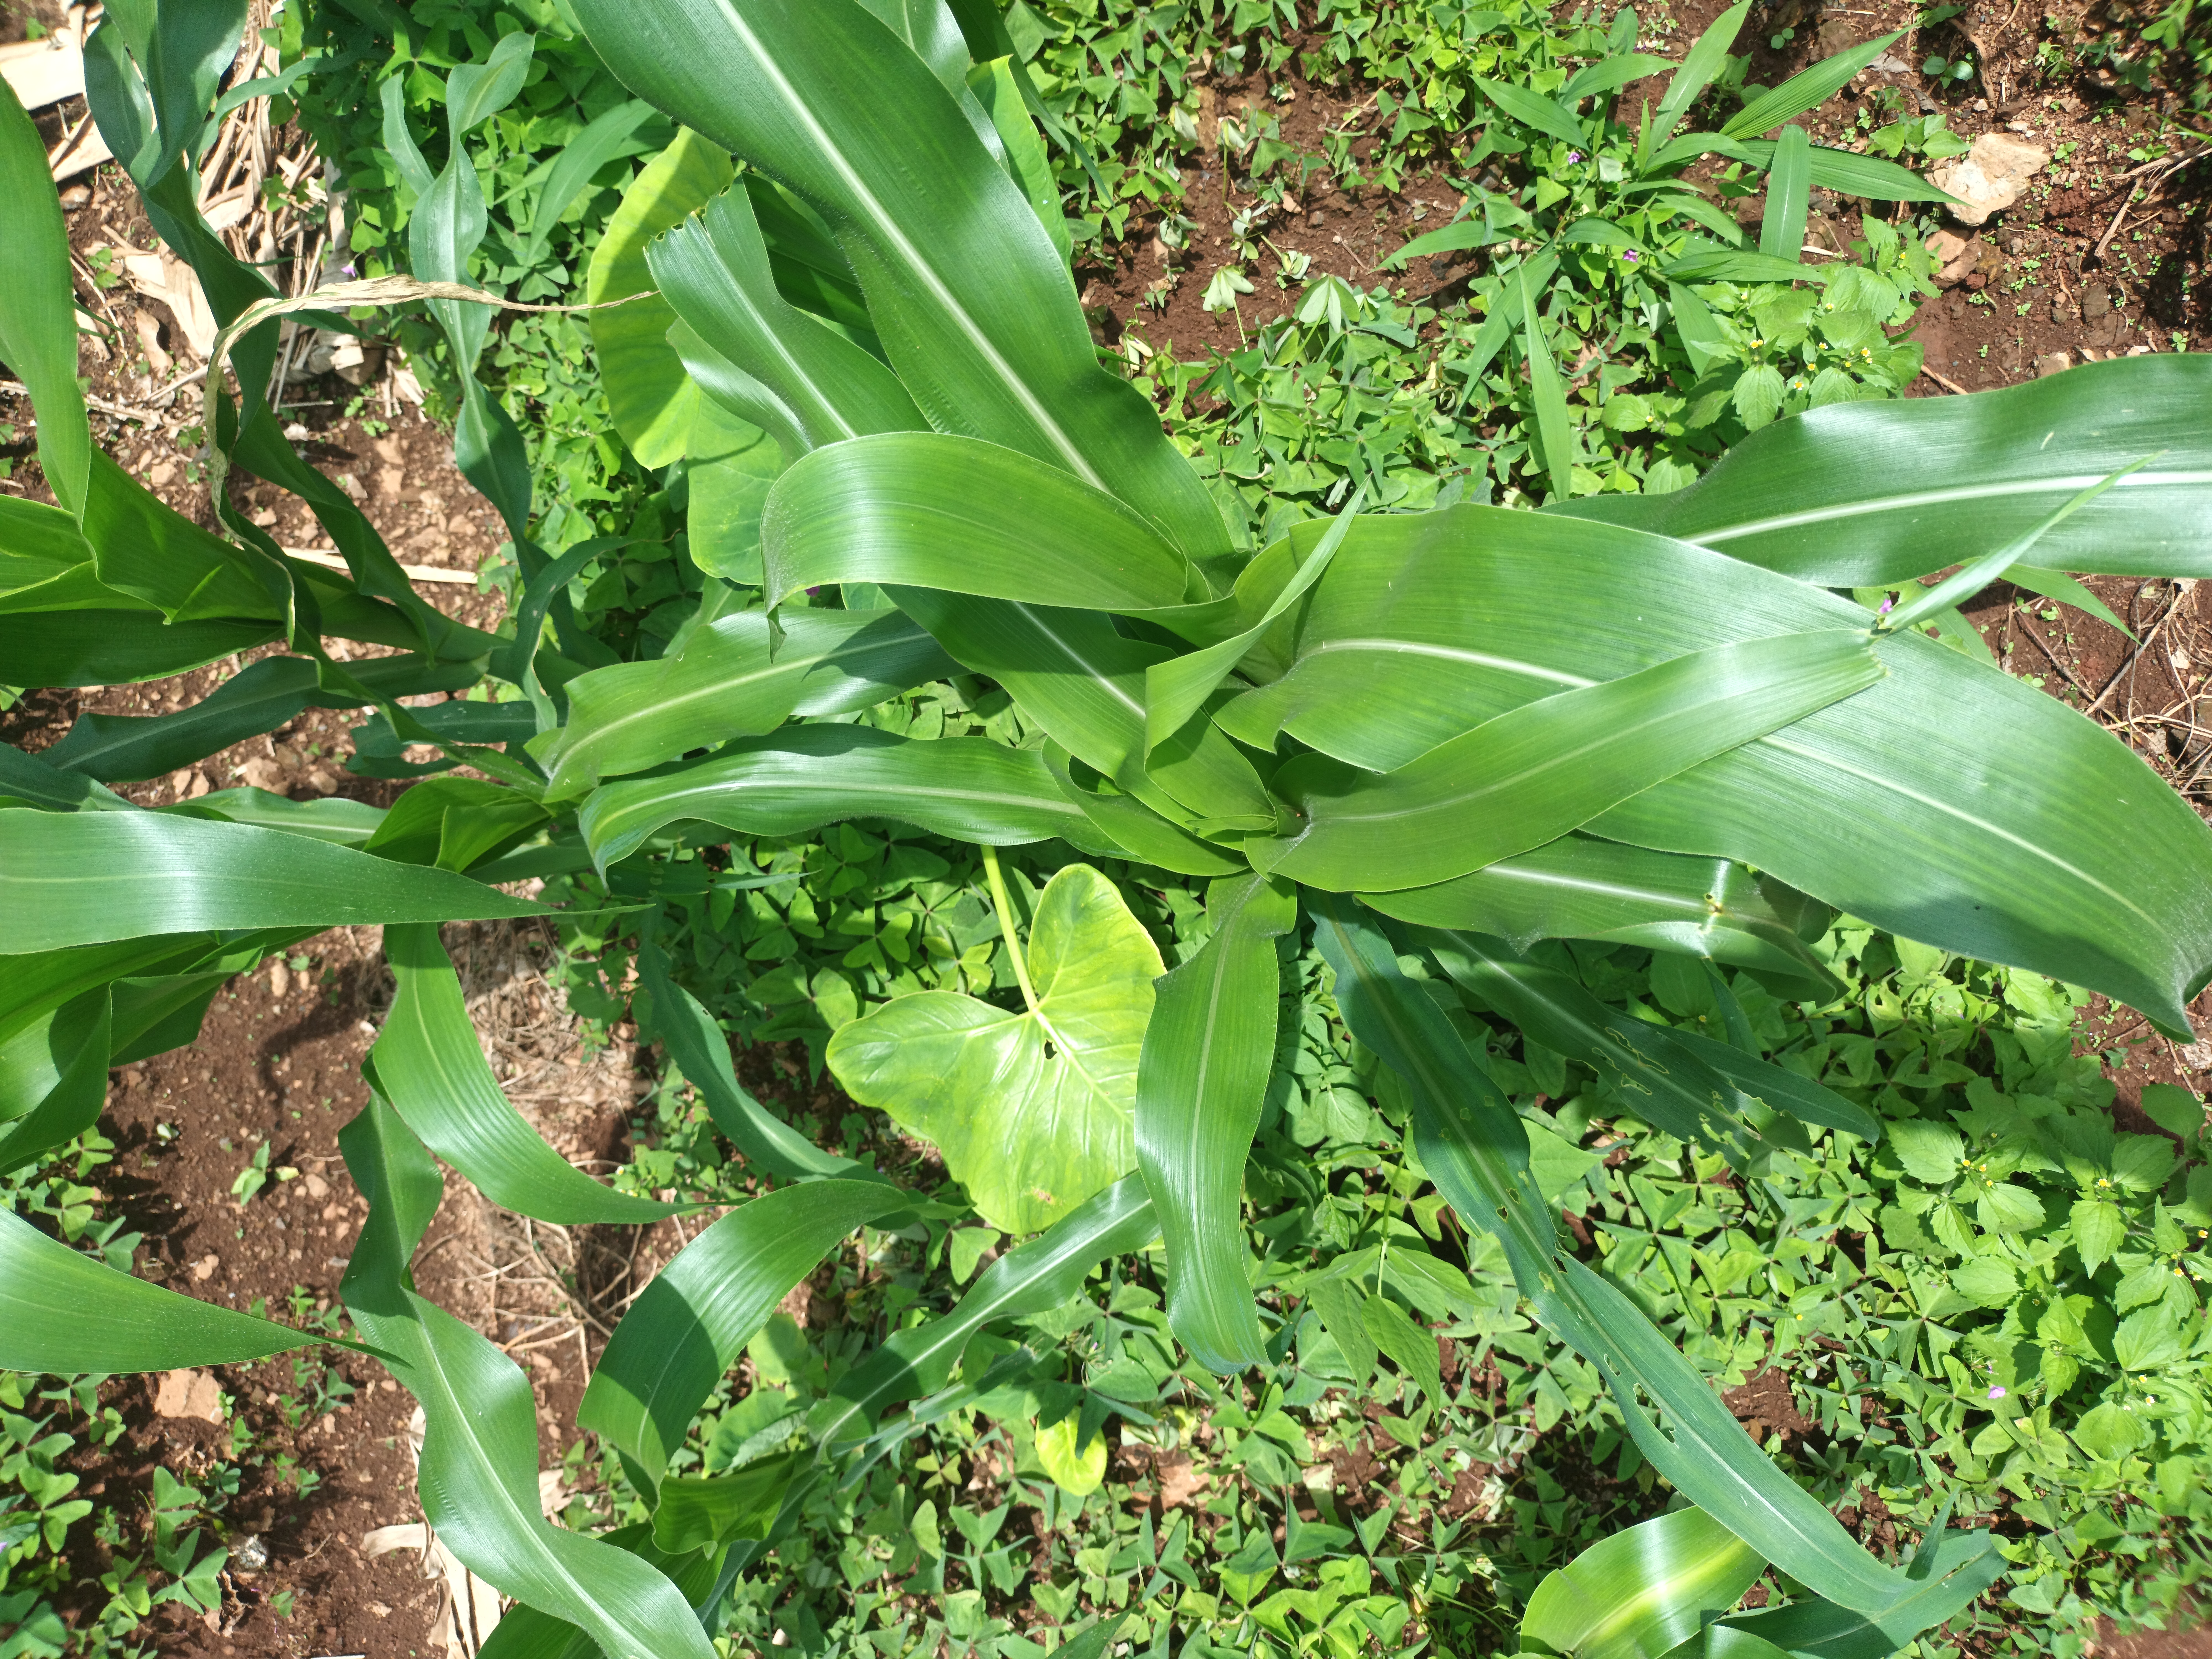
Label: healthy